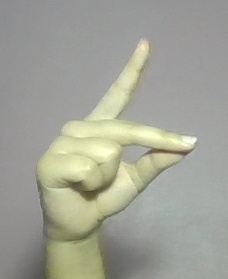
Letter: ta